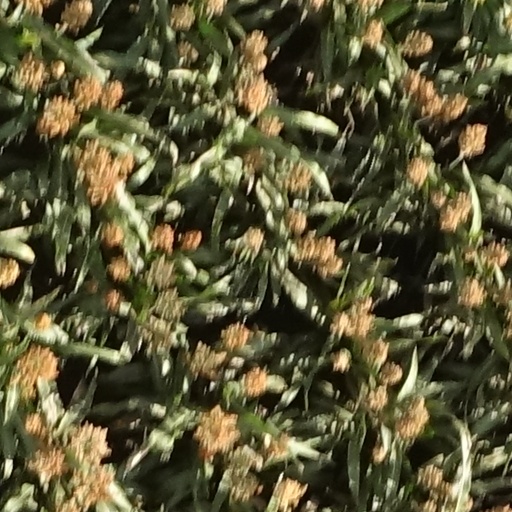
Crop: sorghum